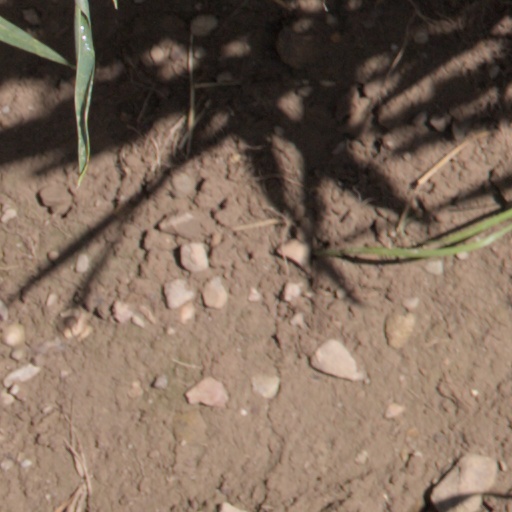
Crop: wheat